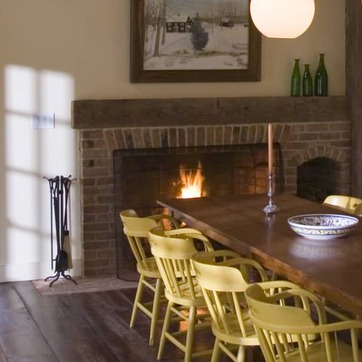
Material: other